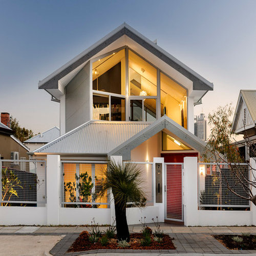
example of a trendy - story exterior home design